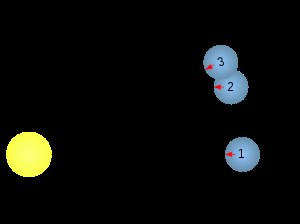
Sol (døgn på Mars)
En planet kredser omkring Solen og roterer samtidigt omkring sin akse. I løbet af tiden fra position 1 til 2 drejer planeten sig én gang om sin akse i forhold til fjerne stjerner, der er gået 1 siderisk døgn. På grund af banebevægelsen tager det lidt længere tid, fra 1 til 3, at fuldføre én omdrejning i forhold til retningen til Solen, 1 synodisk døgn. Dette betegnes på Mars som en sol.
Sol betegner inden for astronautik længden af et middelsoldøgn på Mars; ordet er overtaget fra det latinske navn for Solen. En sol er altså den gennemsnitlige tid mellem to på hinanden følgende meridianpassager af Solen set af en iagttager på Mars. Enheden blev indført af den amerikanske rumfartsorganisation NASA i 1976 i forbindelse med landingerne af Mars-sonderne Viking 1 og Viking 2. Ud over at være en tidsenhed anvendes begrebet også til tælling af antal Mars-døgn, som er forløbet siden en bestemt Mars-rover landede på planetens overflade.